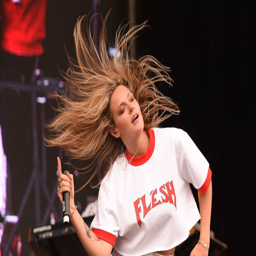
singer performs during the festival .